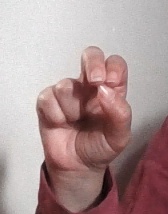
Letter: gaaf